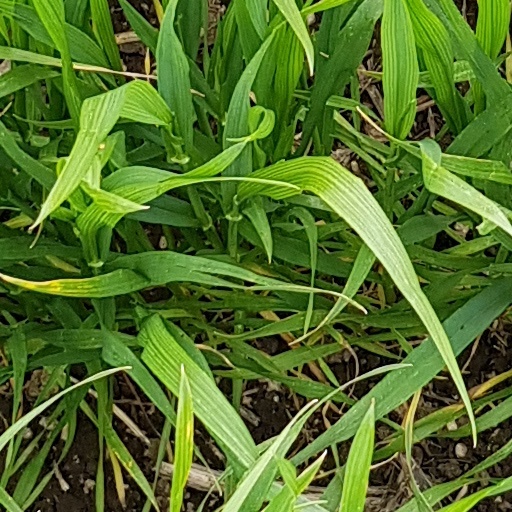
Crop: wheat